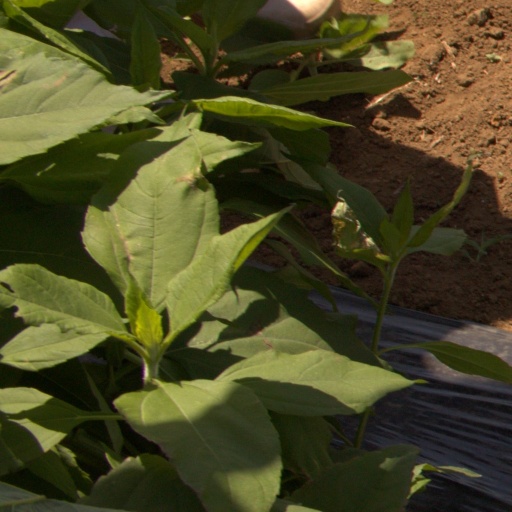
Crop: Jerusalem artichoke